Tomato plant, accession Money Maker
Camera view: tilt-top (135 deg); turntable rotation: 150 degrees
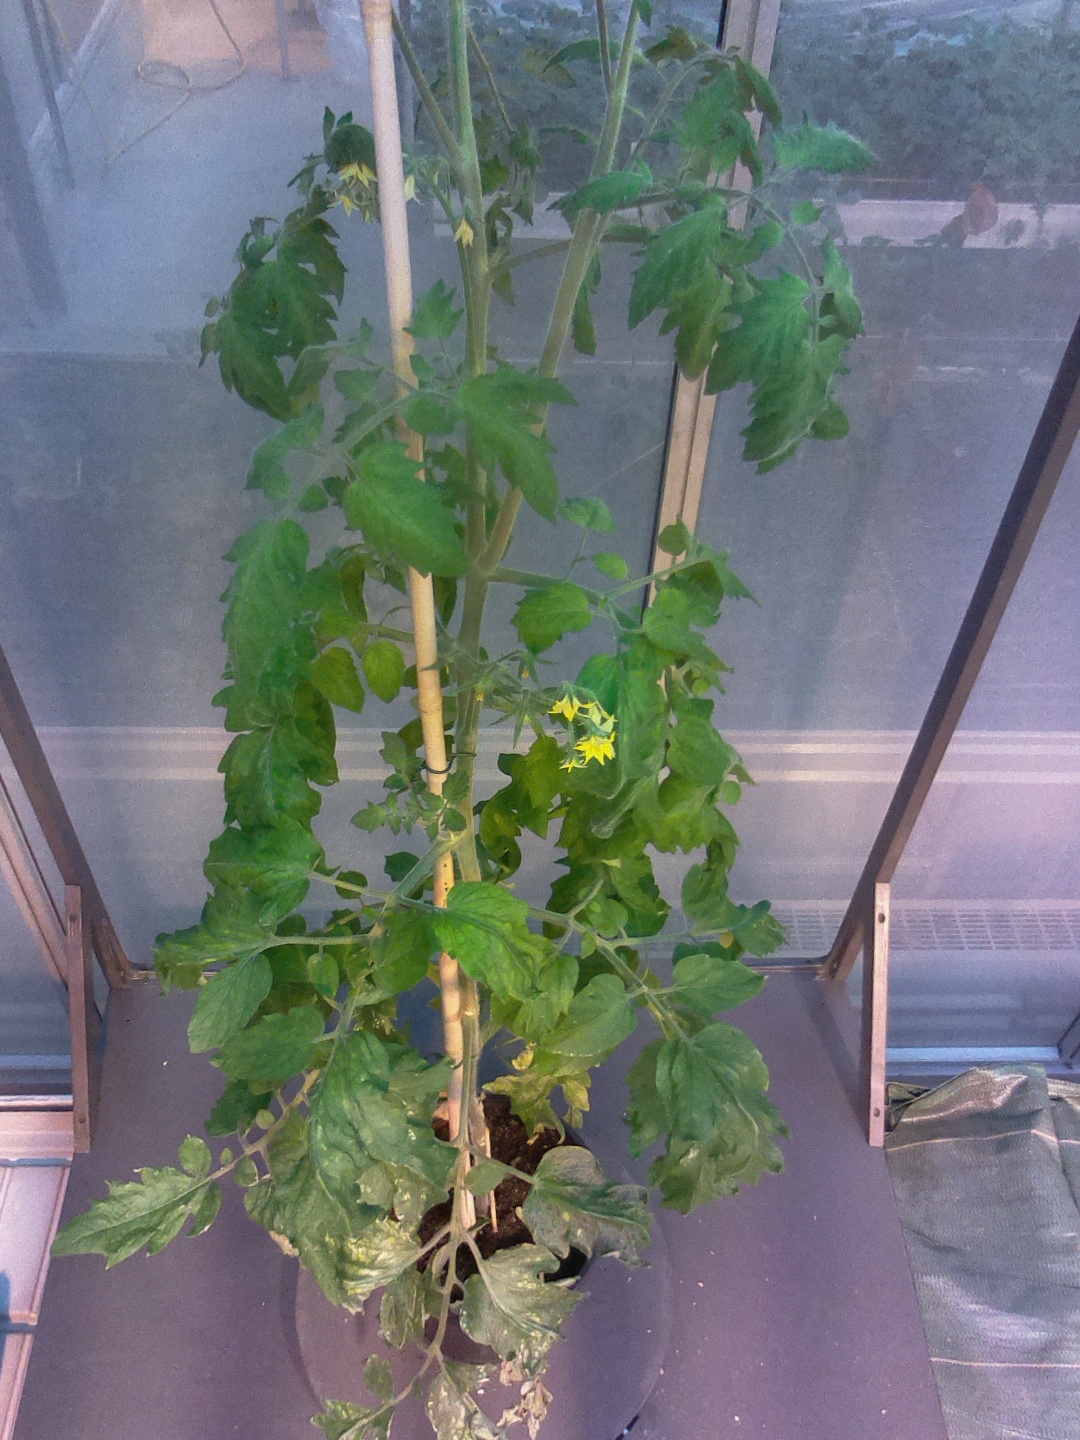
BBCH growth stage 70: Fruits at the main stem or branches visibles